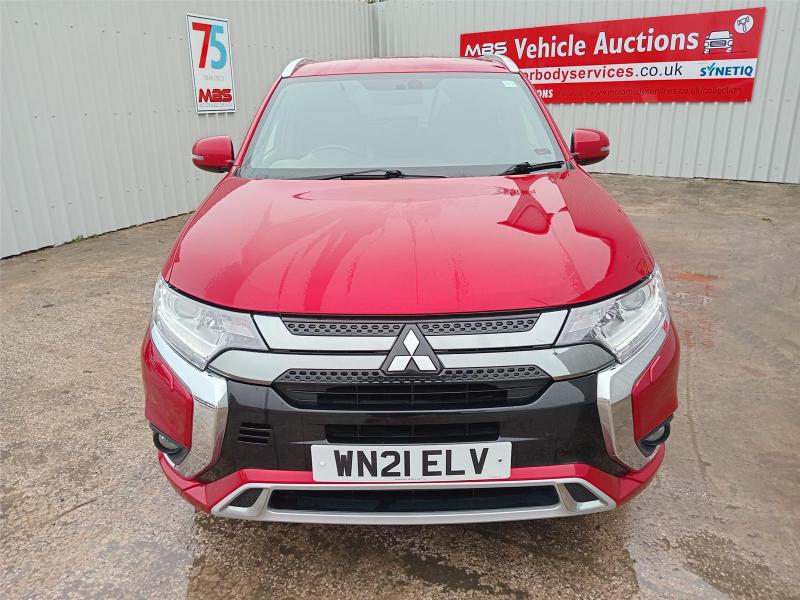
Aucun dommage détecté.
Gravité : aucun